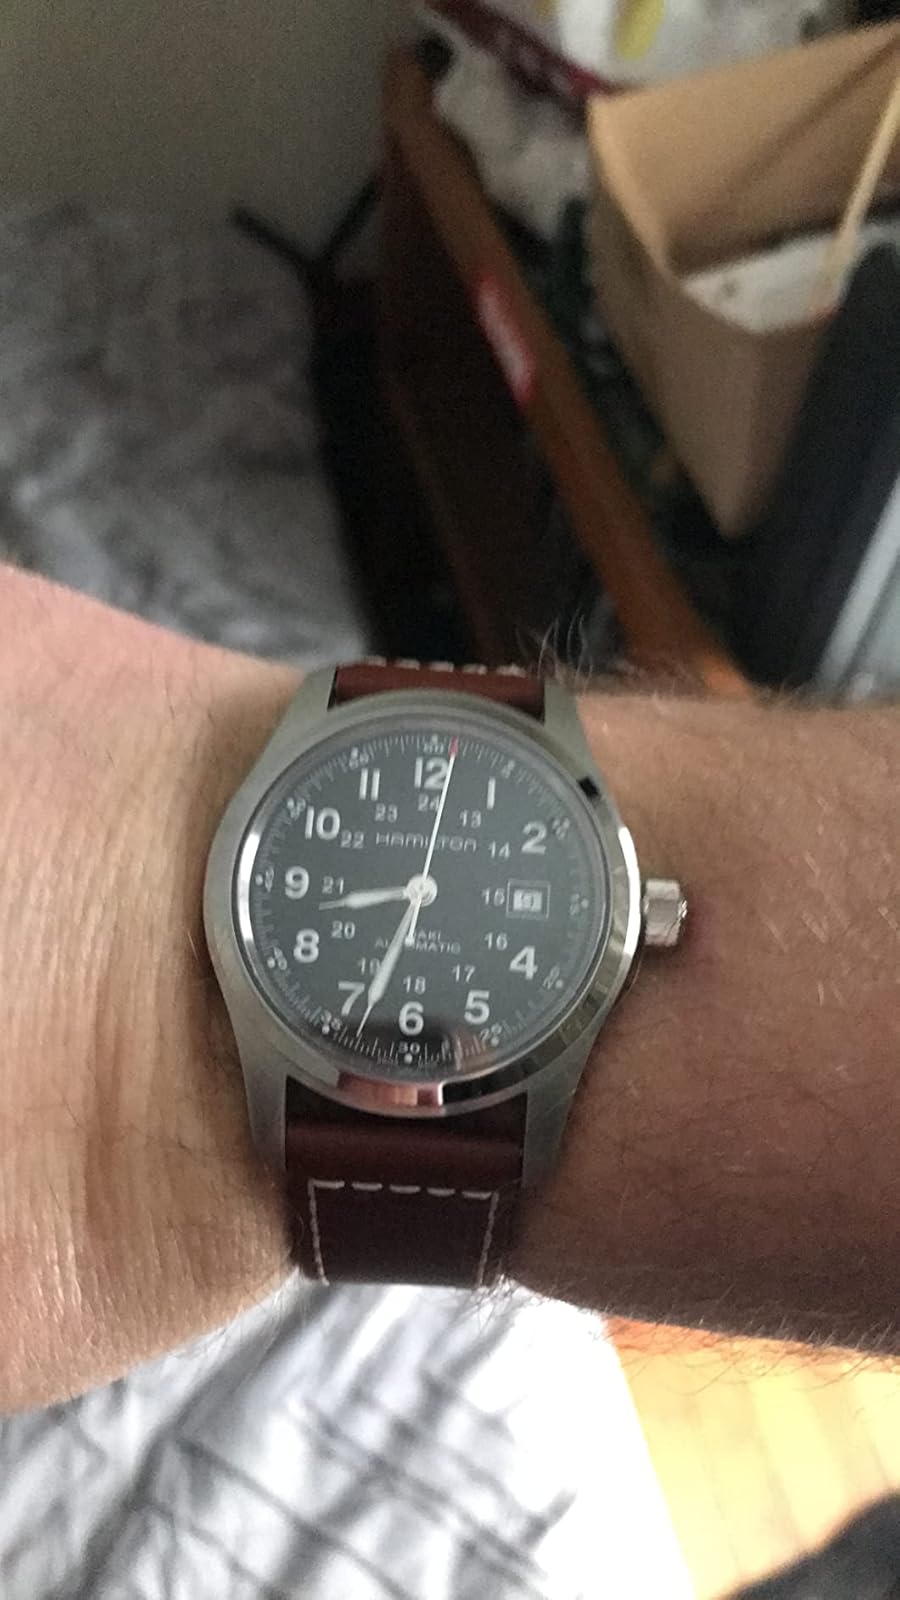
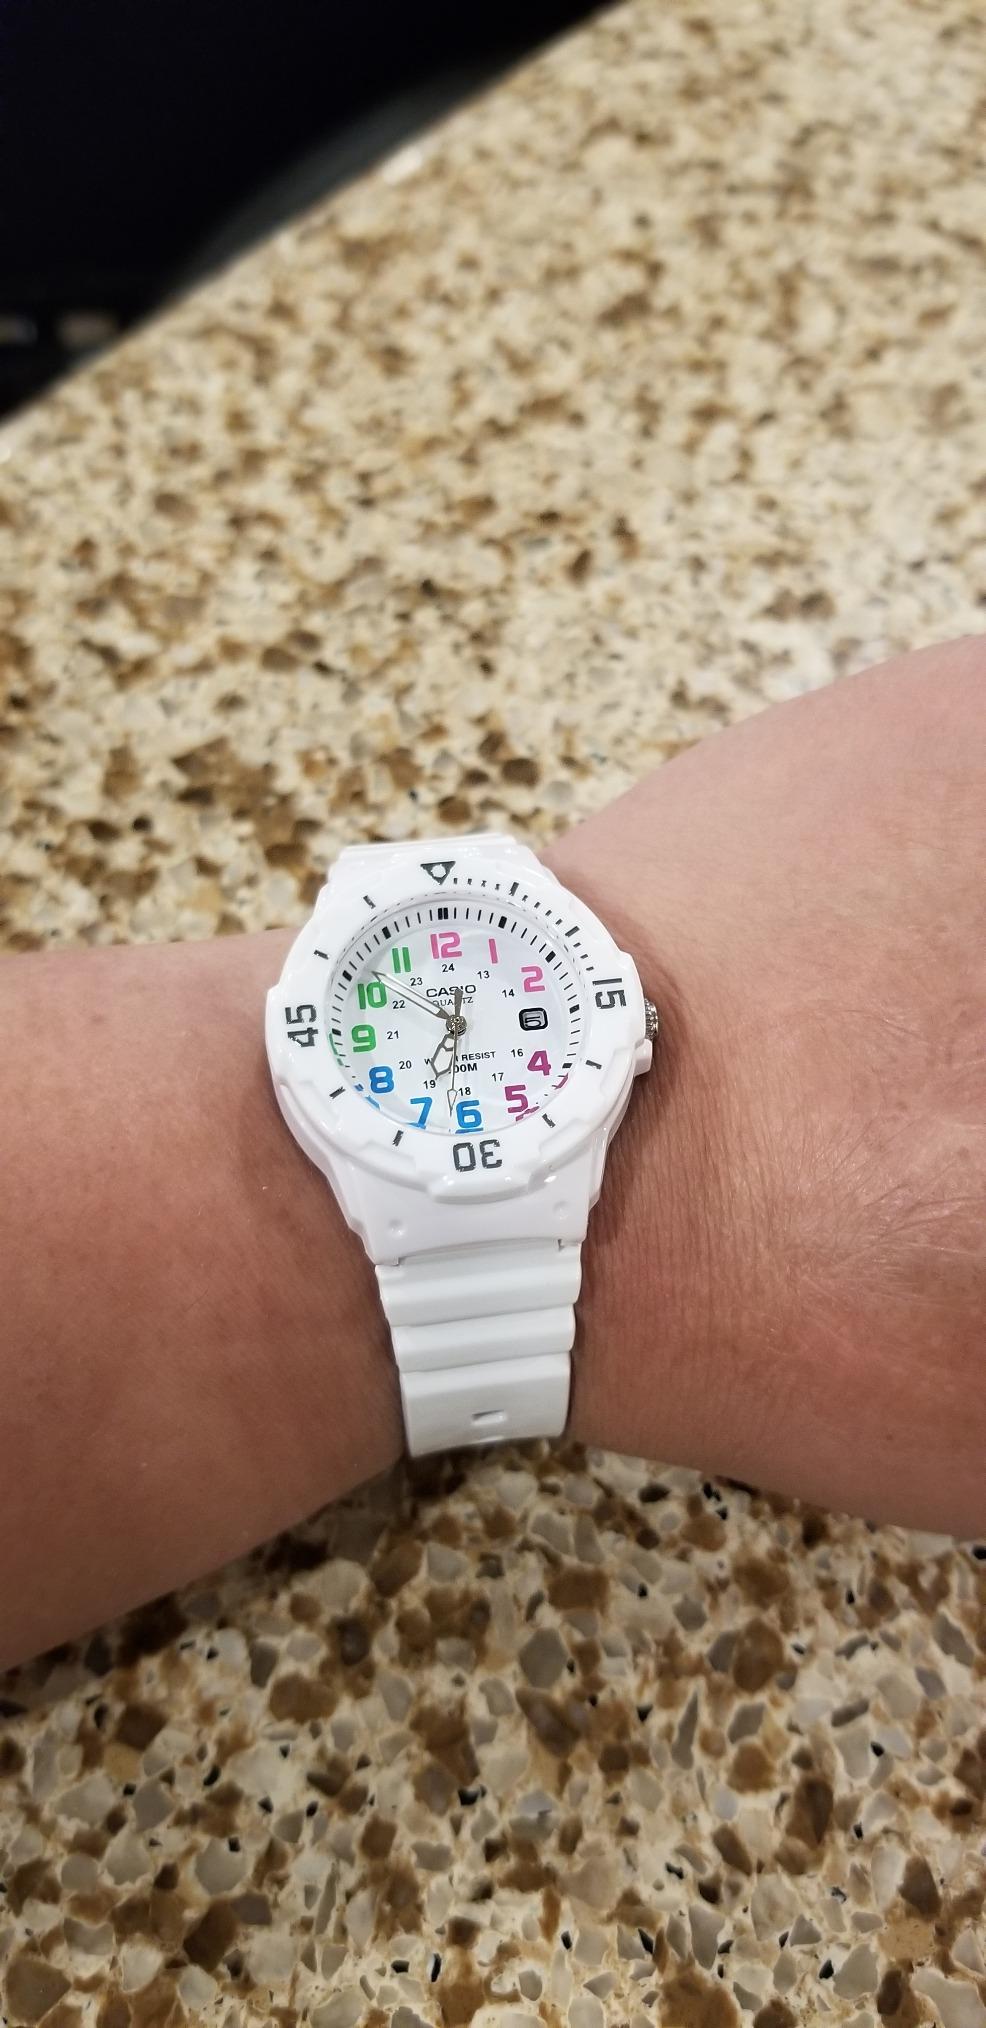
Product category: accessories_watch
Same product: no